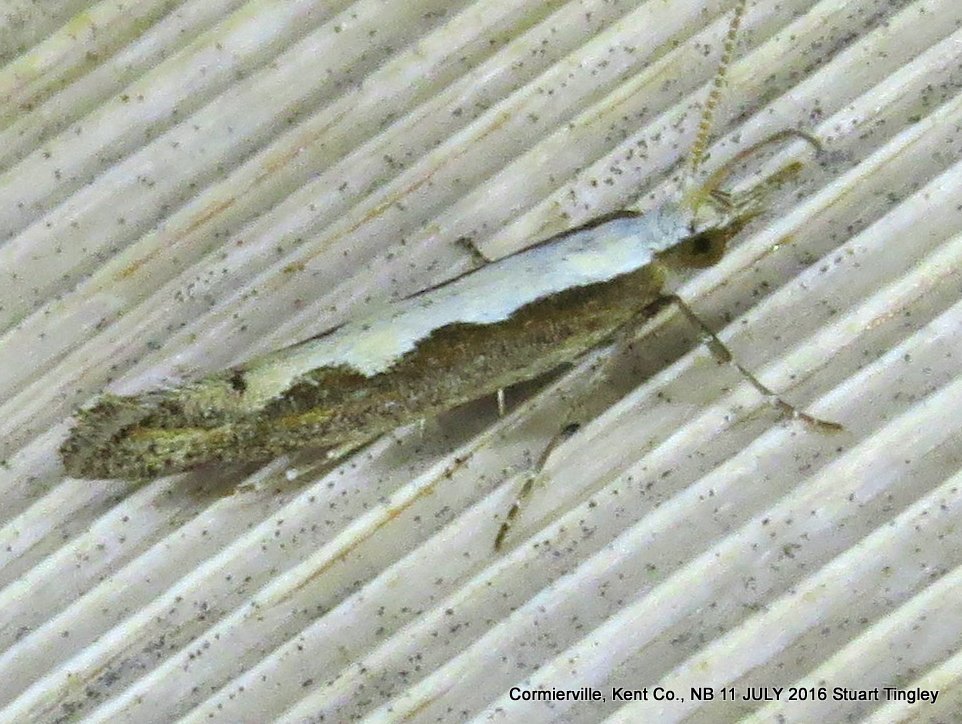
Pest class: diamondback_moth